Cavite City

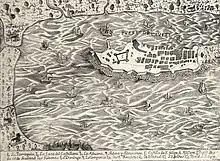
Illustration of the Port of Cavite from the "Carta Hydrographica y Chorographica de las Yslas Filipinas" (1734).

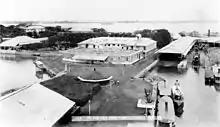
The Governor's Palace in the Navy Yard at the old Port City of Cavite (1899).

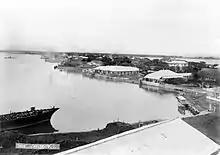
The skyline of the old Port City of Cavite in 1899.

On May 16, 1571, the Spanish conquistador Miguel López de Legazpi declared the region a royal "encomienda", or royal land grant. Spanish colonizers settled in the most populated area (present-day Kawit) and called it Cavite. The old "Tangway" at the tip of the Cavite Peninsula, across Bacoor Bay, was referred to as "Cavite la Punta", meaning "Point of Cavite" or Cavite Point. Upon discovering that, because of its deep waters, Cavite la Punta was a suitable place for the repair and construction of Spanish galleons, the Spanish moved their settlement there and called it "Cavite Nuevo" (New Cavite) or just "Cavite". The first settlement was renamed "Cavite Viejo" (and in the early 20th century, regained its former name, Kawit). In 1582, the Spanish founded Cavite City with 65 Spanish households.